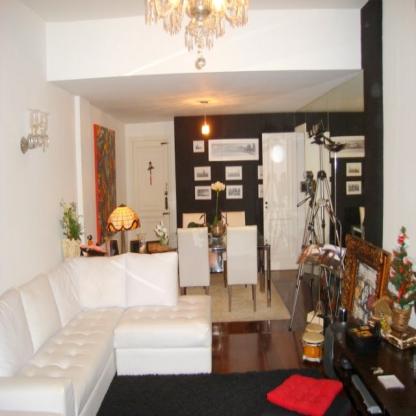
Scene: Indoor